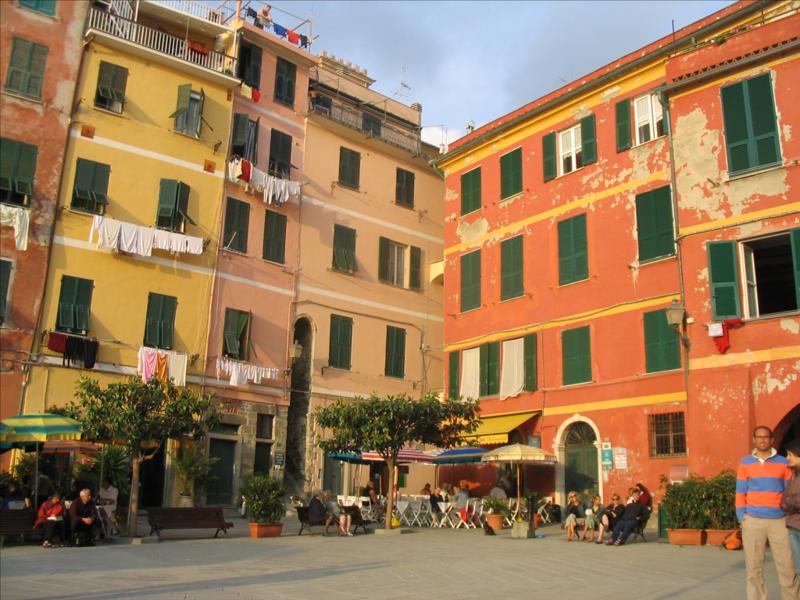
question: 一番右の建物は何色ですか？
answer: オレンジ色

question: パラソルはいくつ設置されていますか？
answer: ６台

question: 一番右に立っているのは誰ですか？
answer: 男性

question: 建物の前に何が生えていますか？
answer: 植物

question: オレンジ色の建物はどんな形状ですか？
answer: ４階建て

question: 人々はどこに座っていますか？
answer: ベンチや椅子

question: 建物の窓は何色ですか？
answer: 緑色

question: ベンチは何色ですか？
answer: 茶色